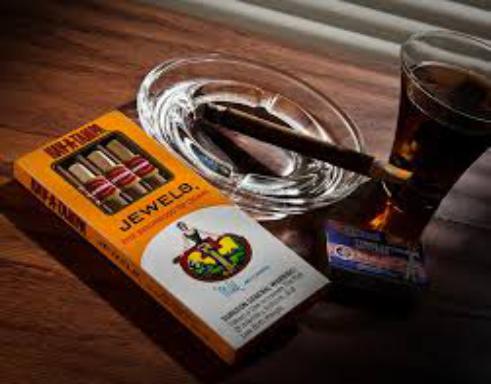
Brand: Hav-A-Tampa
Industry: Food